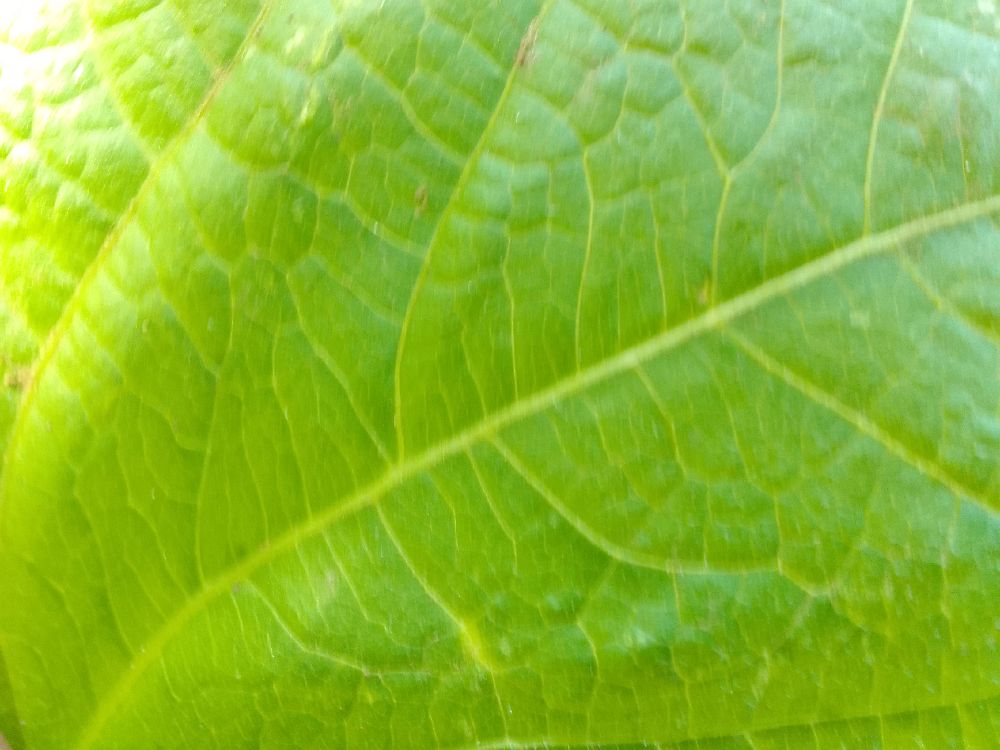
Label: healthy